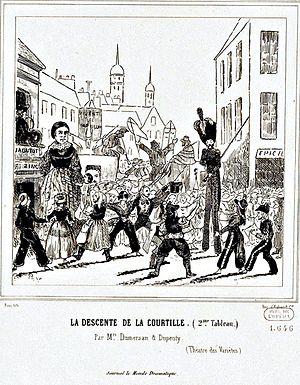
Lithographie de Roze
La descente de la Courtille reste avec la Promenade du Bœuf Gras et le cortège de la Reine des Blanchisseuses un des trois cortèges centraux du Carnaval de Paris. À la différence des deux autres, la descente de la Courtille n'a existé que durant une quarantaine d'années au XIXᵉ siècle.